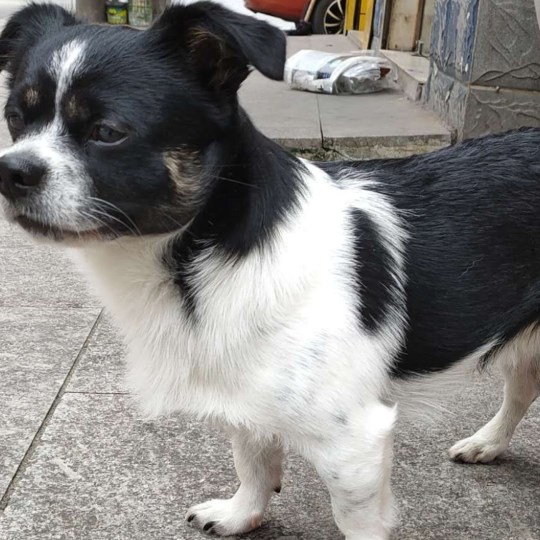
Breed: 806-n000129-papillon